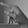
ASL letter: P